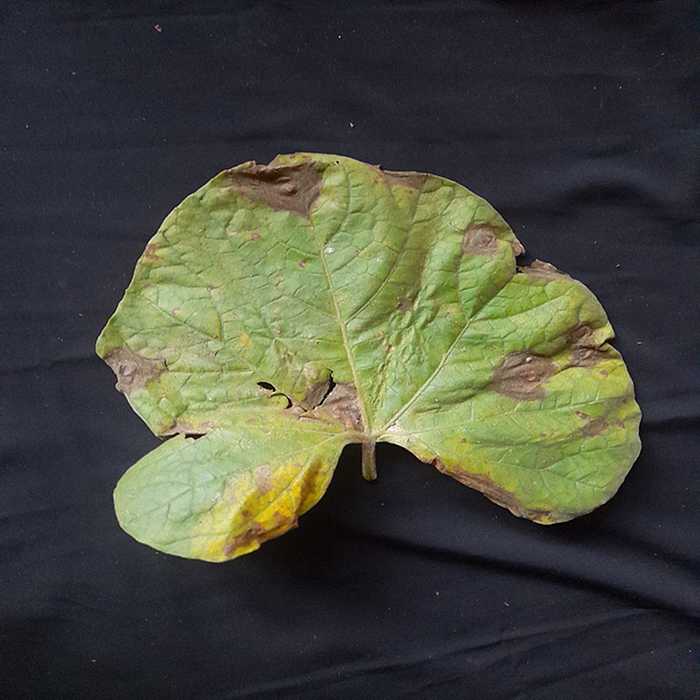
Plant: Bottle gourd
Label: Downey mildew